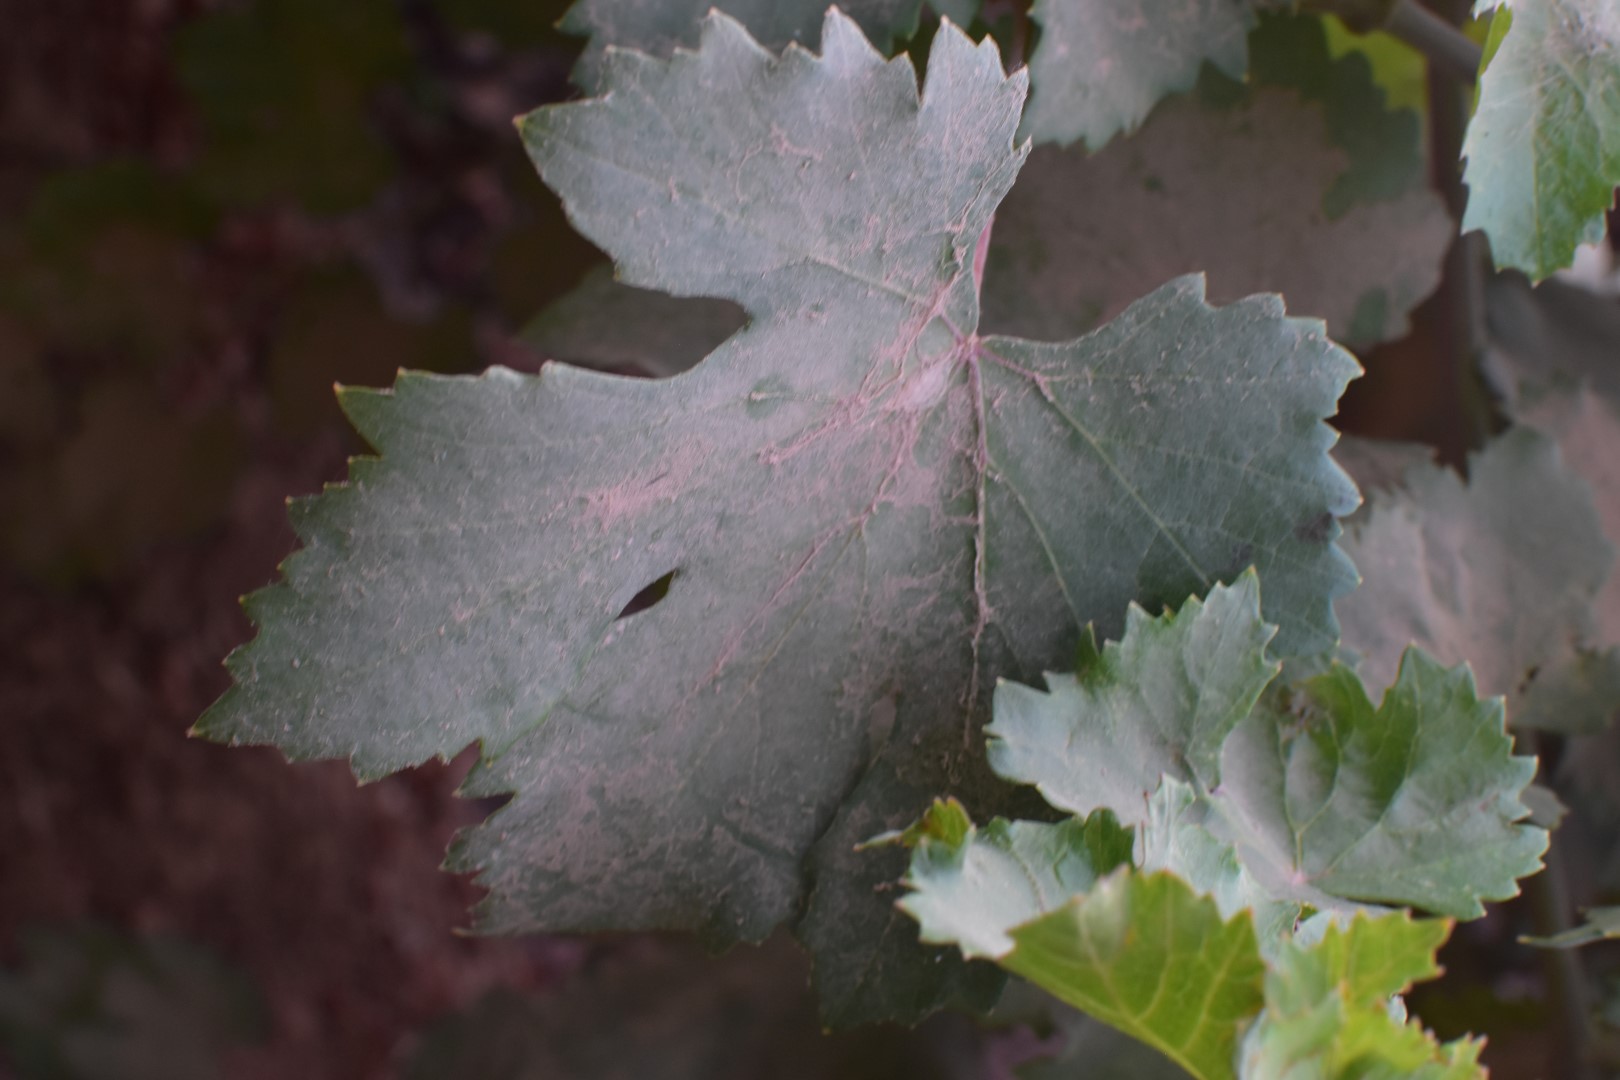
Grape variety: Kamali